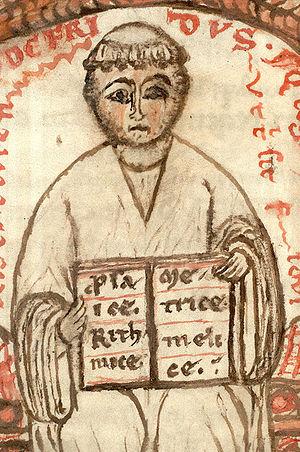
Autoportrait de Godefroid de Saint-Victor. Date
Godefroy de Saint-Victor, chanoine de Saint-Victor, est un philosophe, un théologien et un poète. C'est un humaniste chrétien, au même titre que son prédécesseur Hugues de Saint-Victor. Dans le Microcosmus, rédigé vers 1185, il cherche l'harmonie entre l'homme et l'univers, le microcosme et le macrocosme.